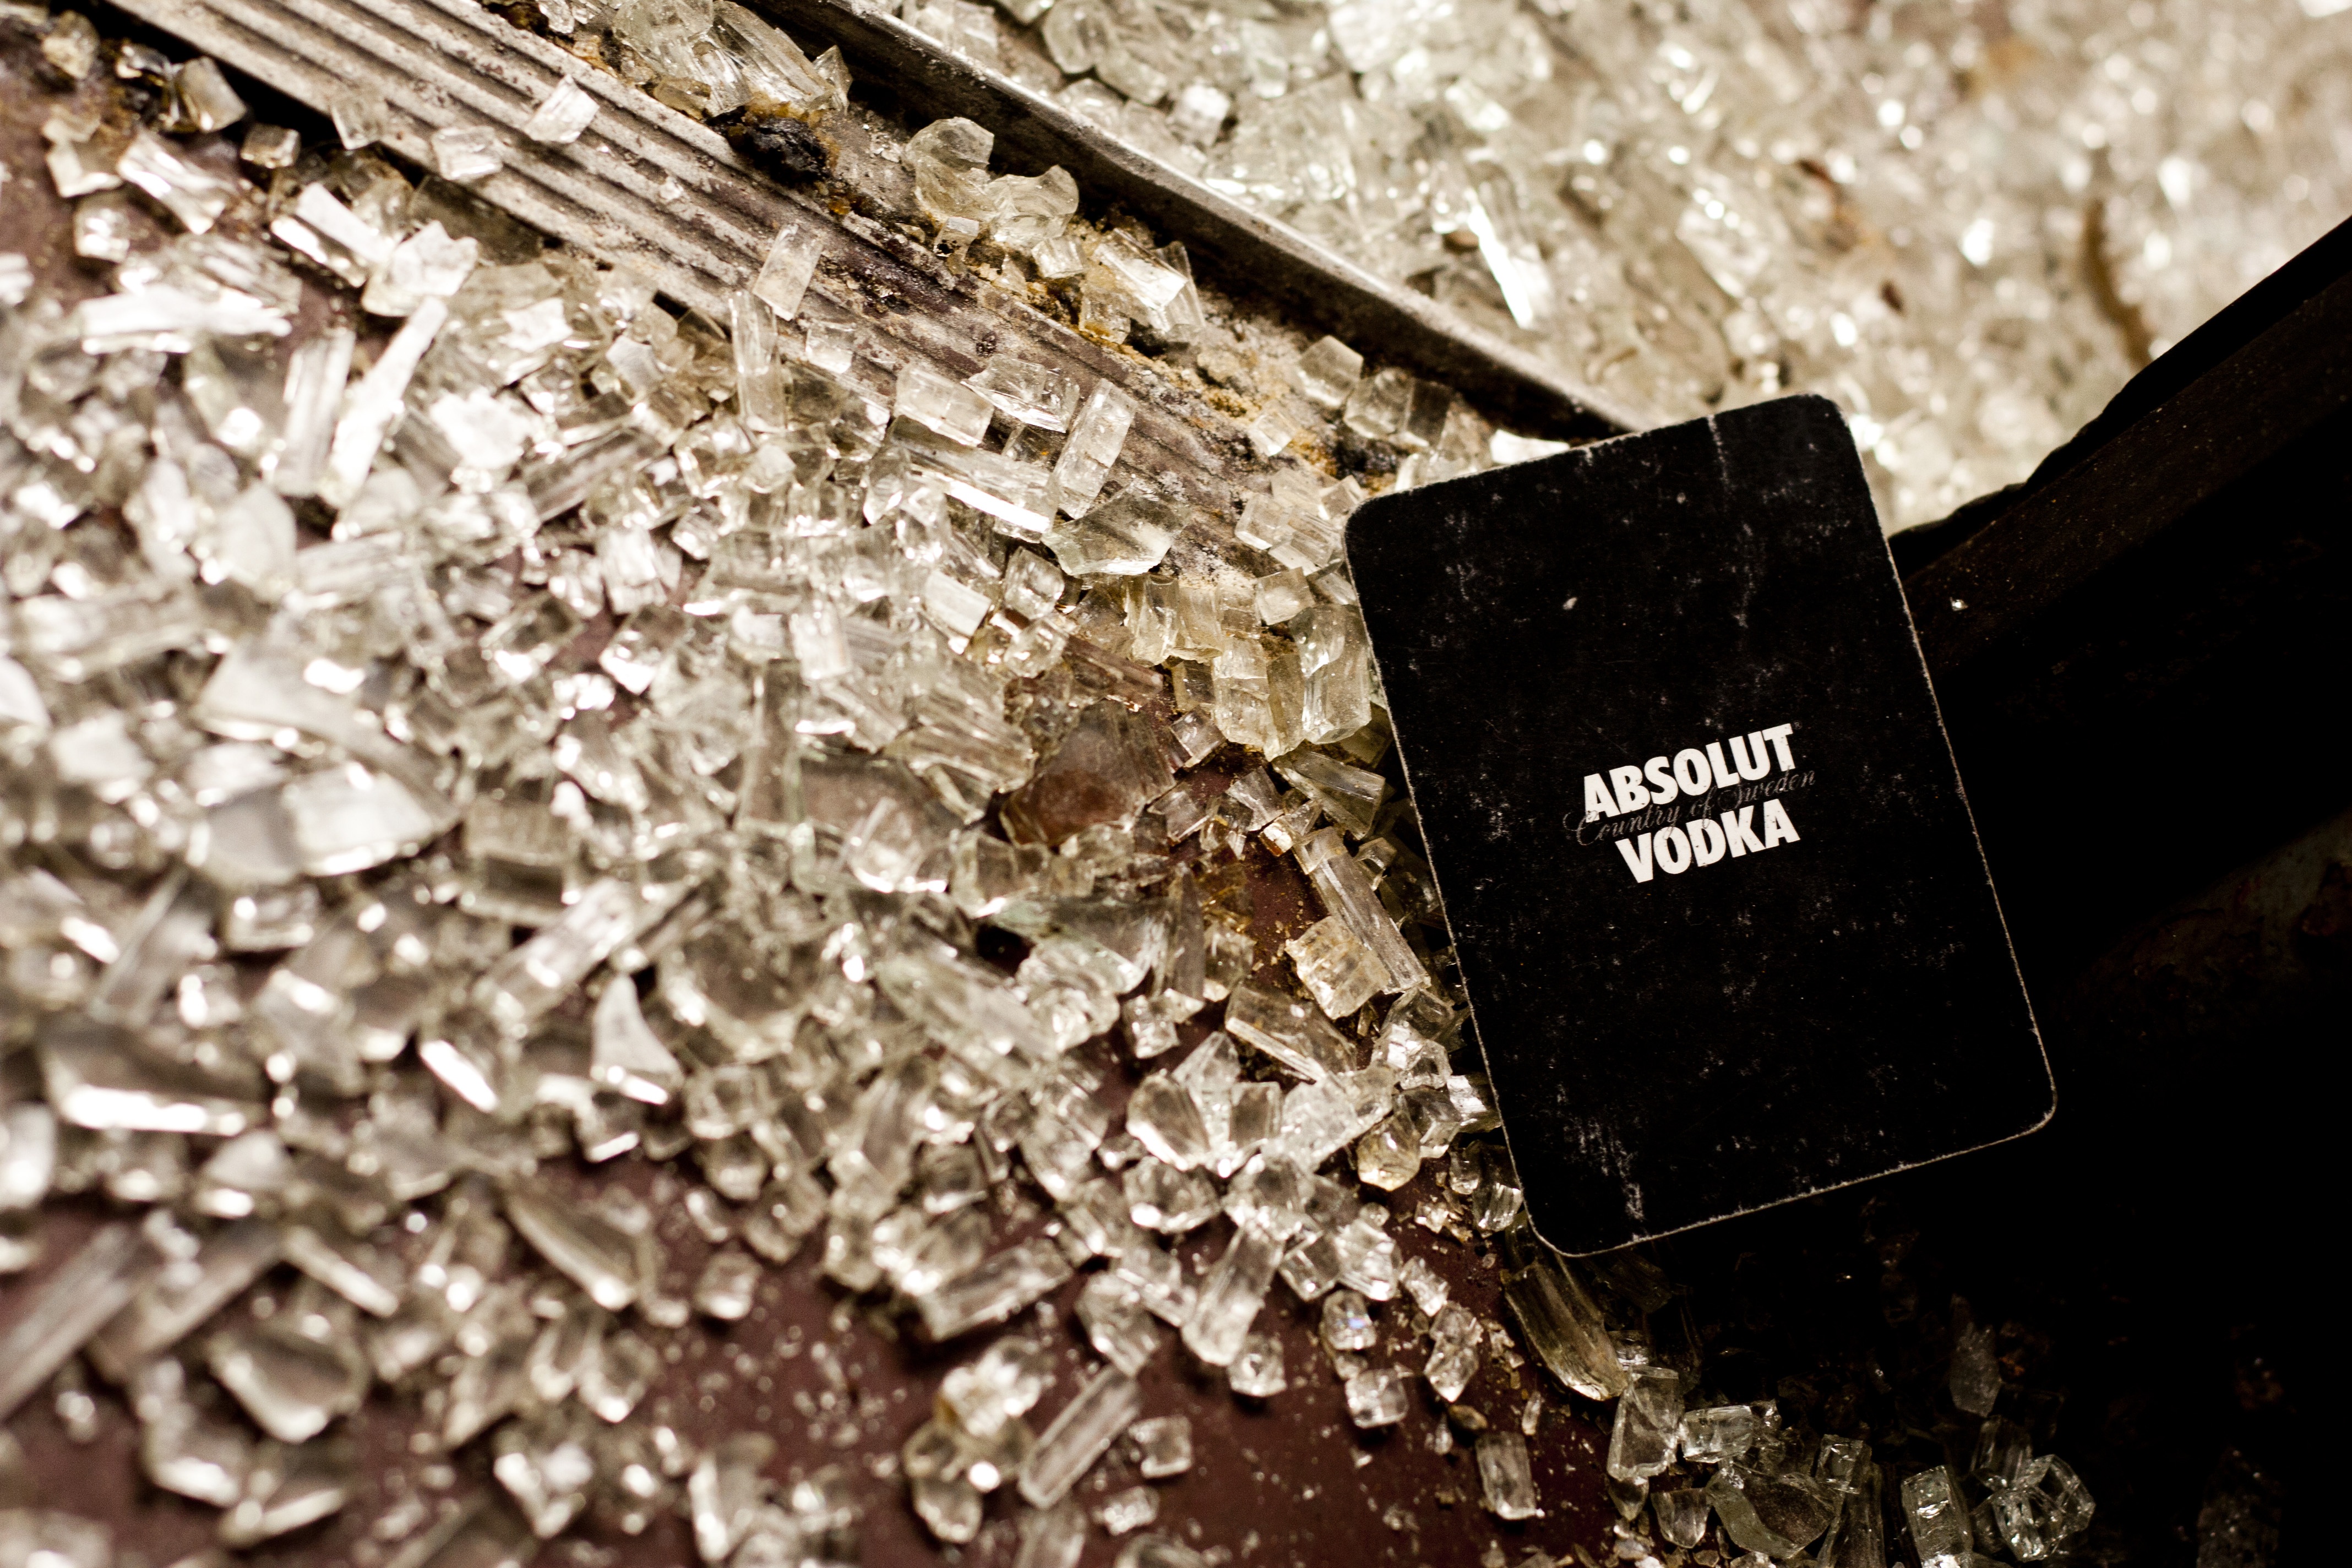
wood, white, photography, texture, glass, material, close up, broken glass, macro photography, advertising on broken glass